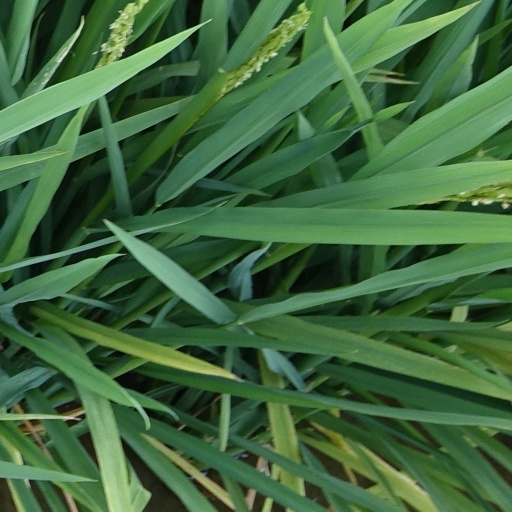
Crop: rice